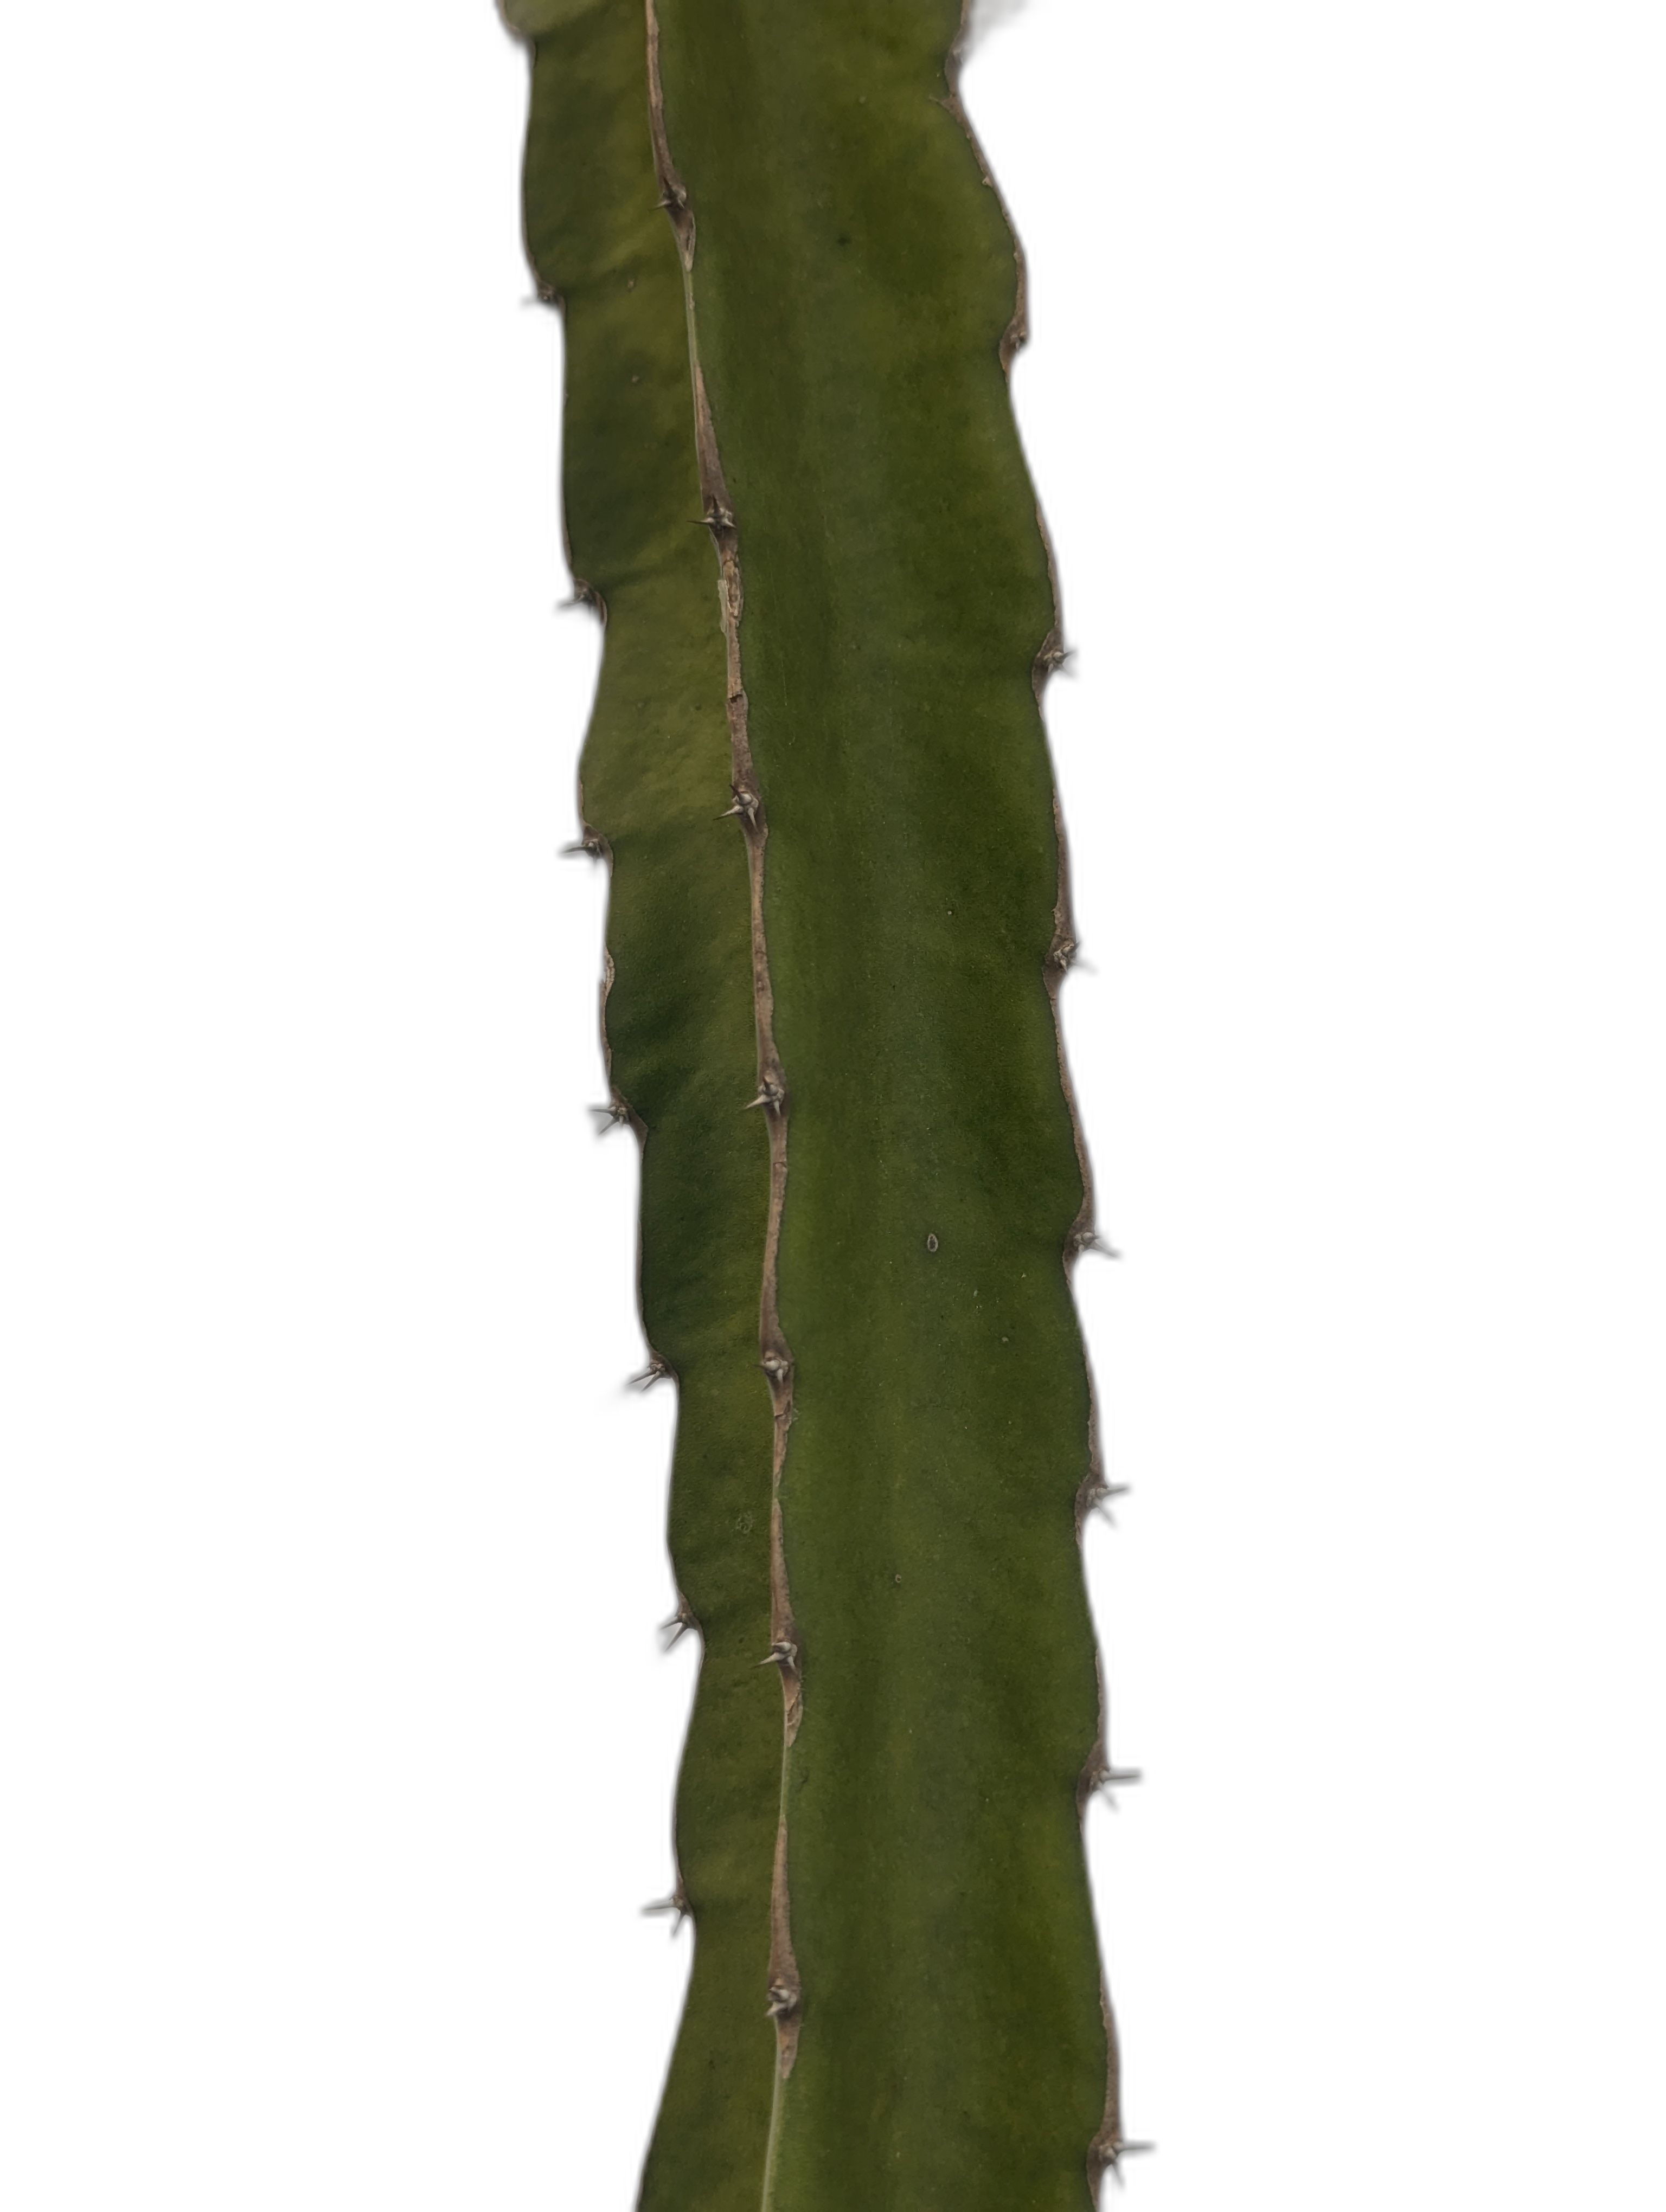
Label: Good leaf